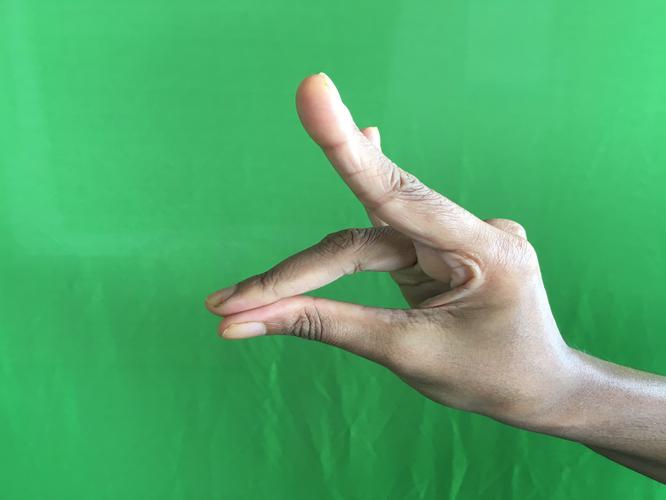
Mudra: Simhamukham
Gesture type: single_hand